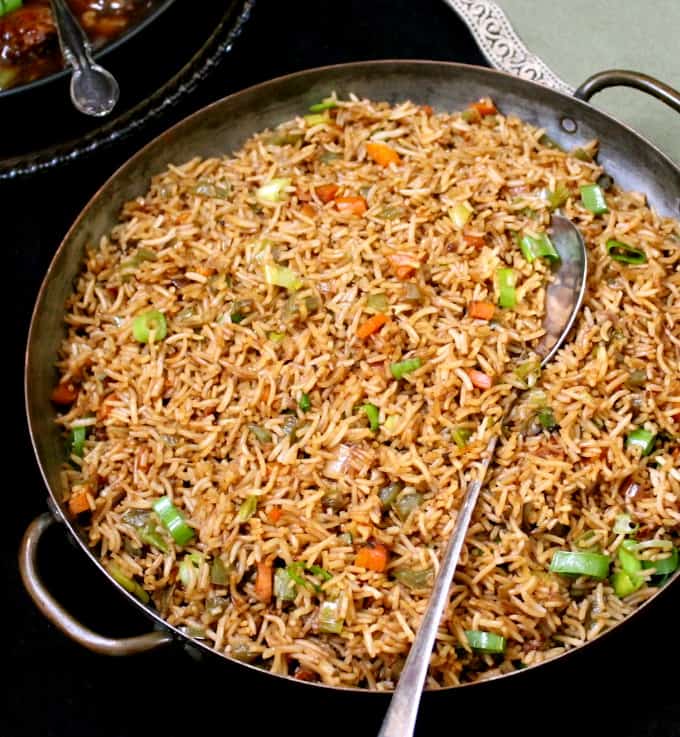
Dish: fried_rice